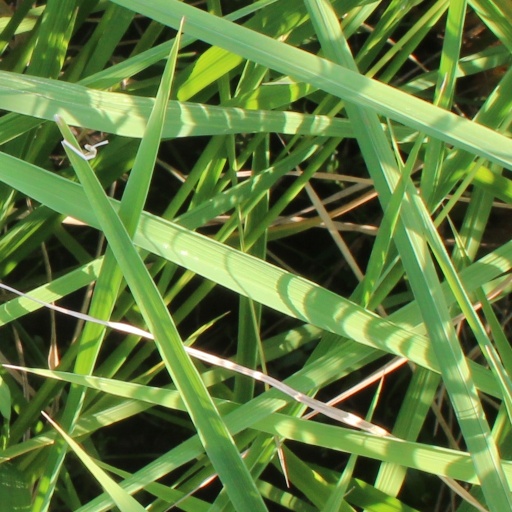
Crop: rice